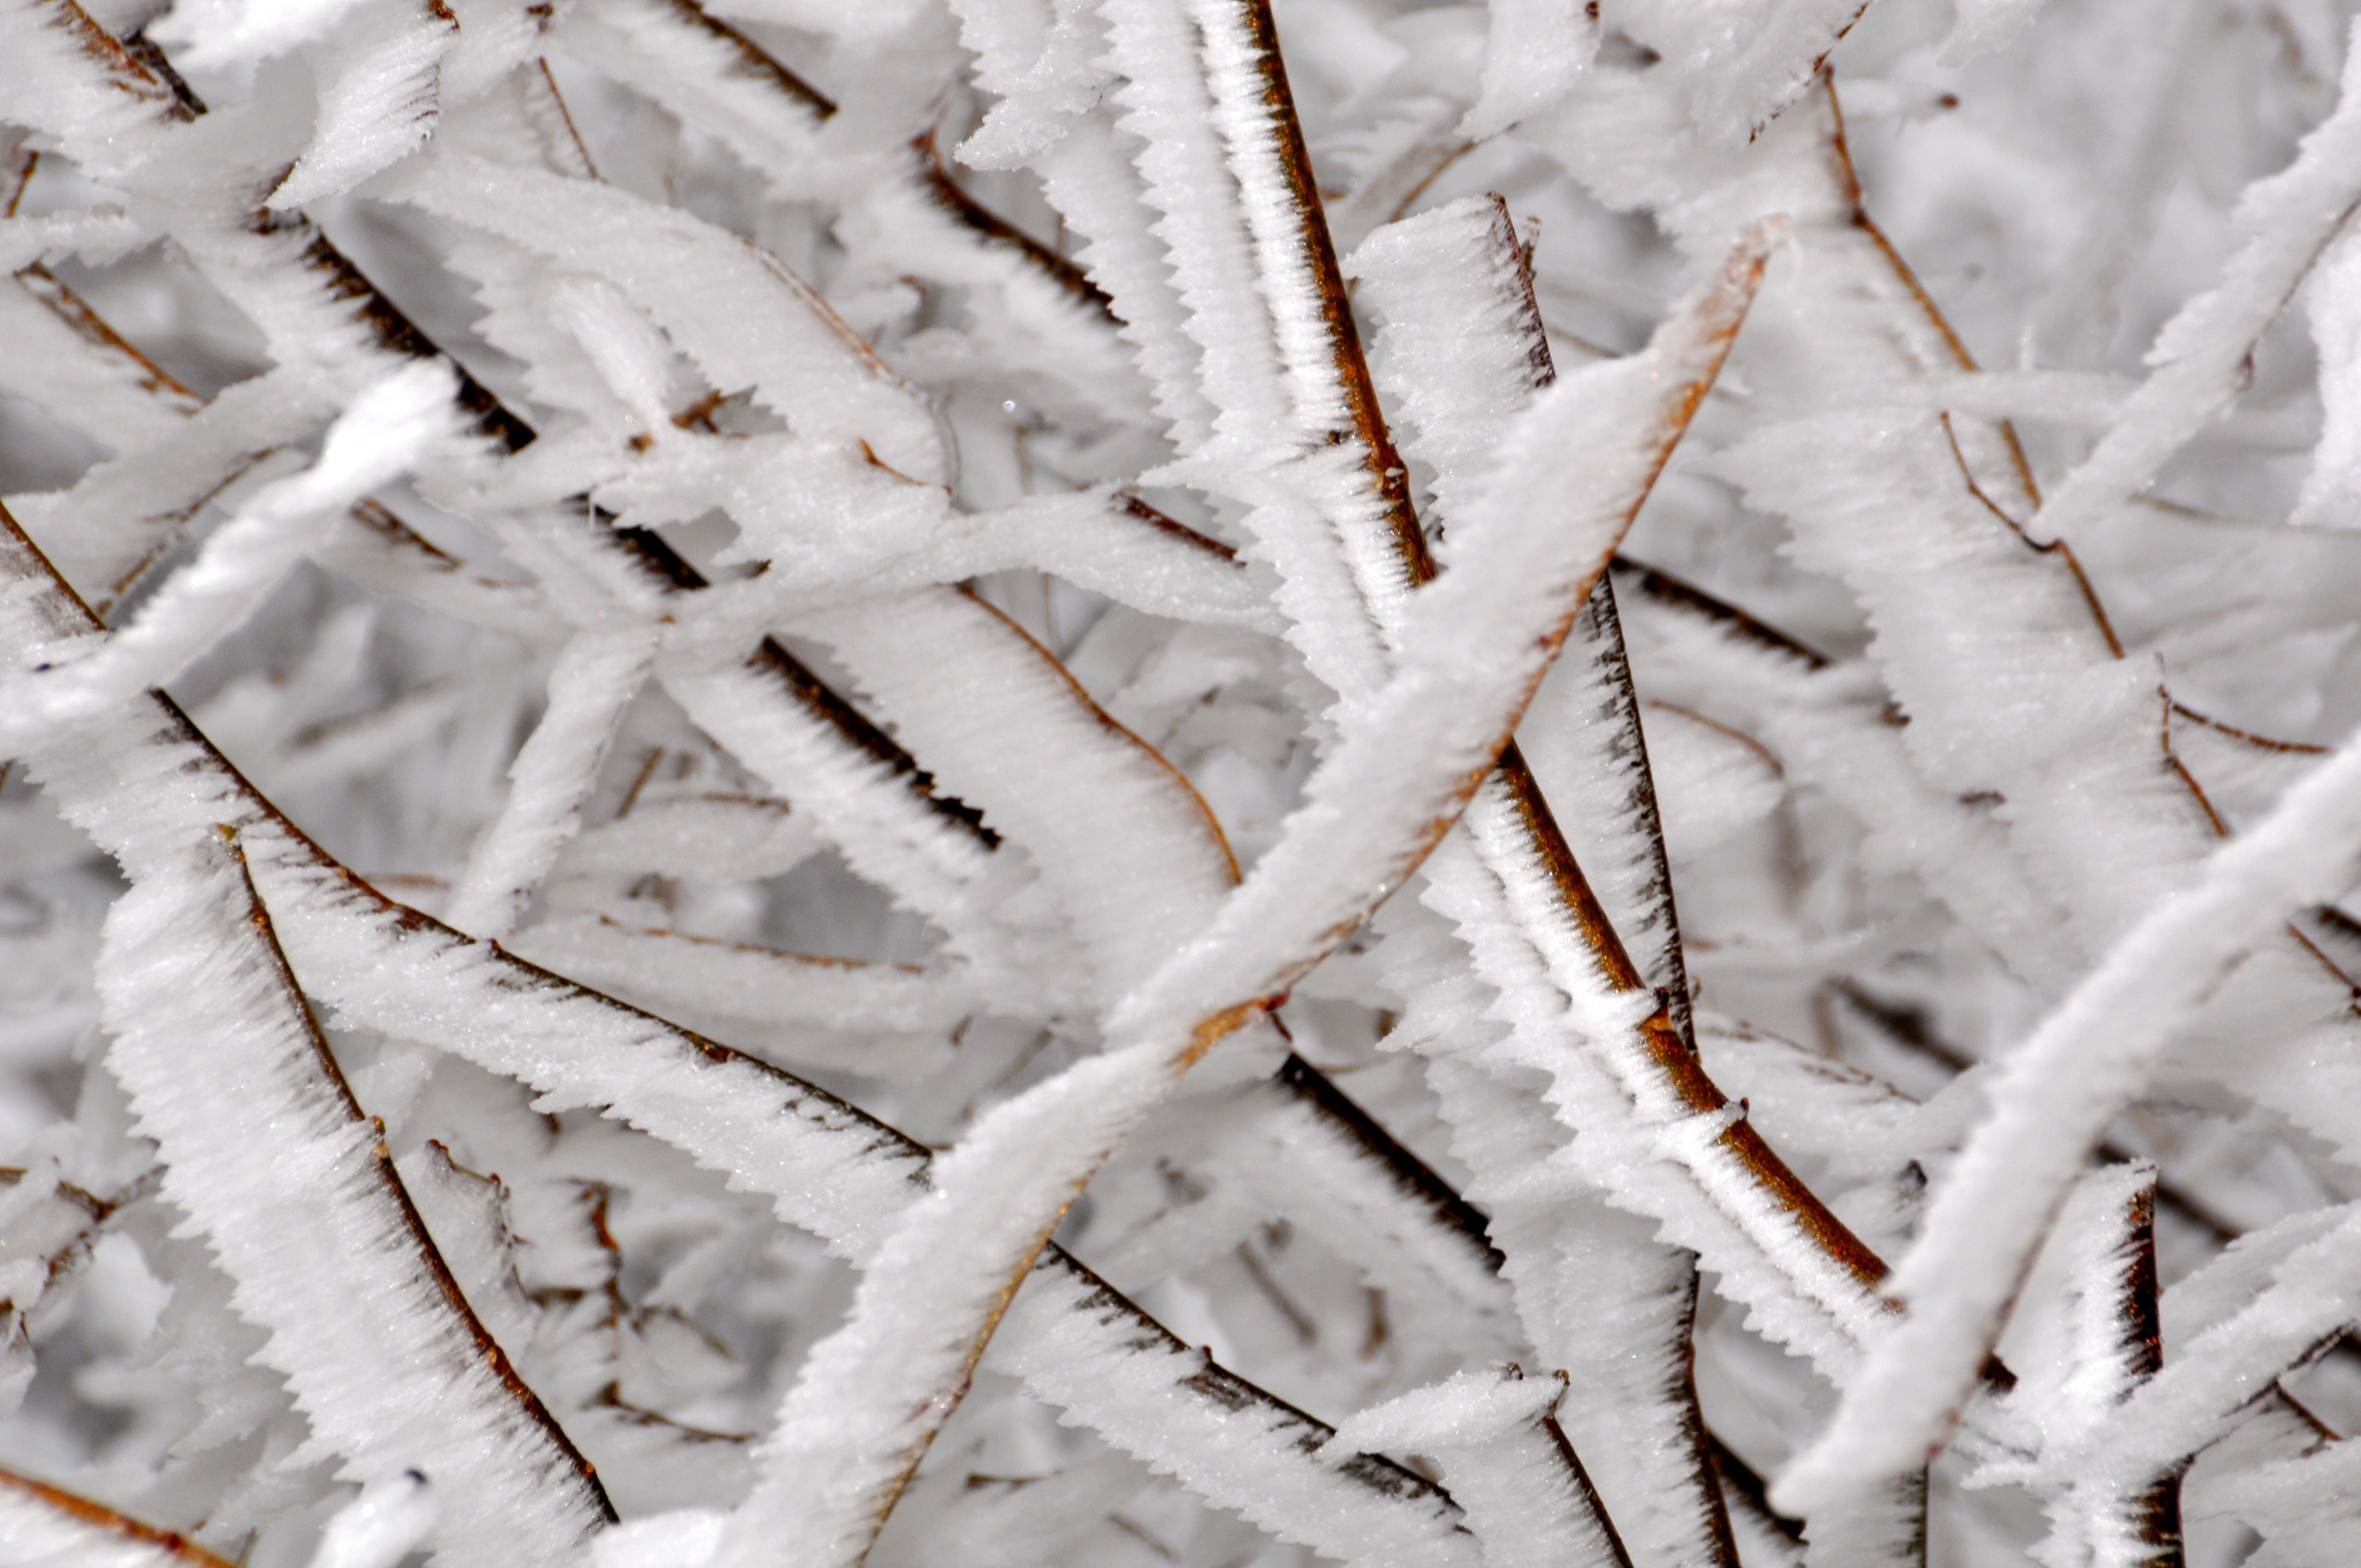
tree, branch, snow, cold, winter, plant, white, leaf, frost, ice, spring, weather, frozen, season, twig, close up, iced, freezing, woody plant